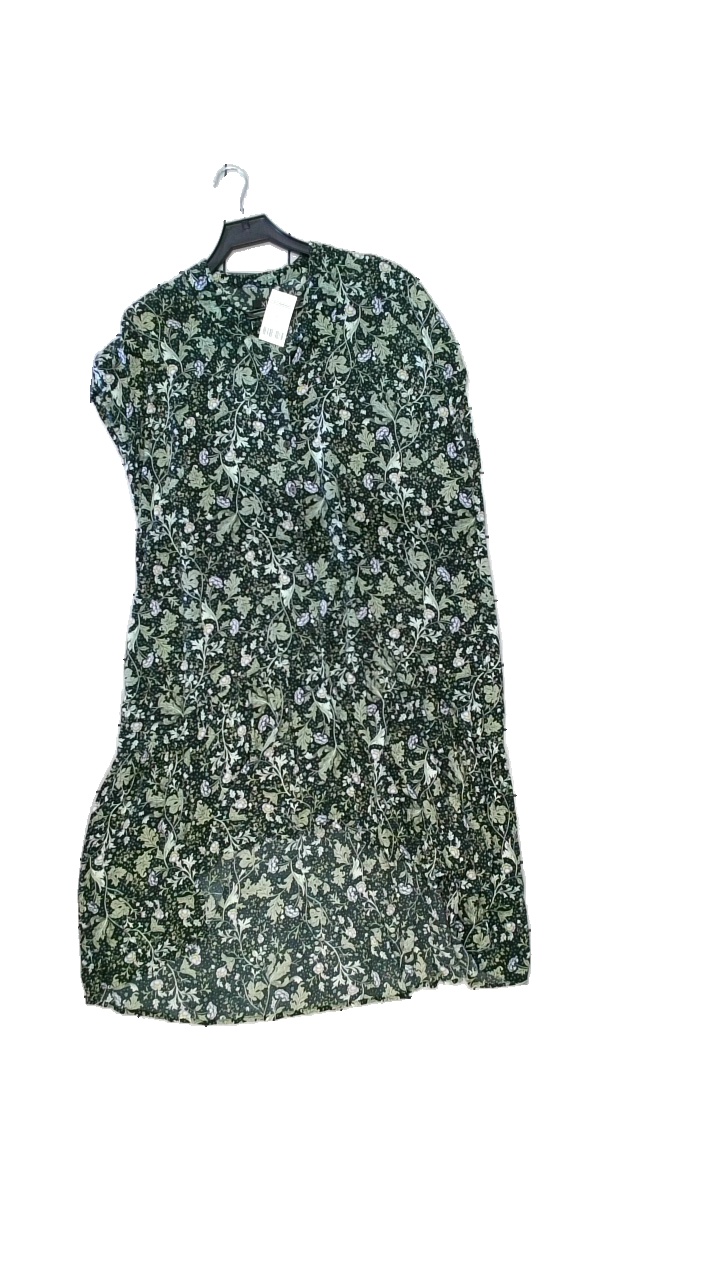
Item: Dress (Ladies)
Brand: Xlnt
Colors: Black, Multicolor, Green, Blue
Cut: Loose, Regular
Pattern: Floral print
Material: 100% viscose
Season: All
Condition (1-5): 5
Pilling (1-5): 4
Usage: Reuse
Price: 150-250